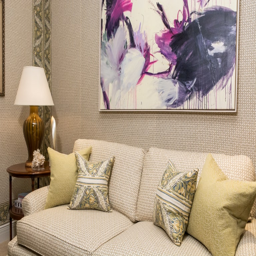
a sofa upholstered in fiber is set against a coordinating wall .